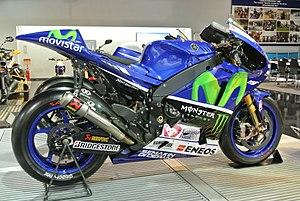
Yamaha Motor Racing ou Yamaha Factory Racing est une équipe de vitesse moto créée en 1999. C'est l'équipe officielle de Yamaha en MotoGP.
Valentino Rossi, né le 16 février 1979 à Urbino en Italie, est un pilote de vitesse moto.